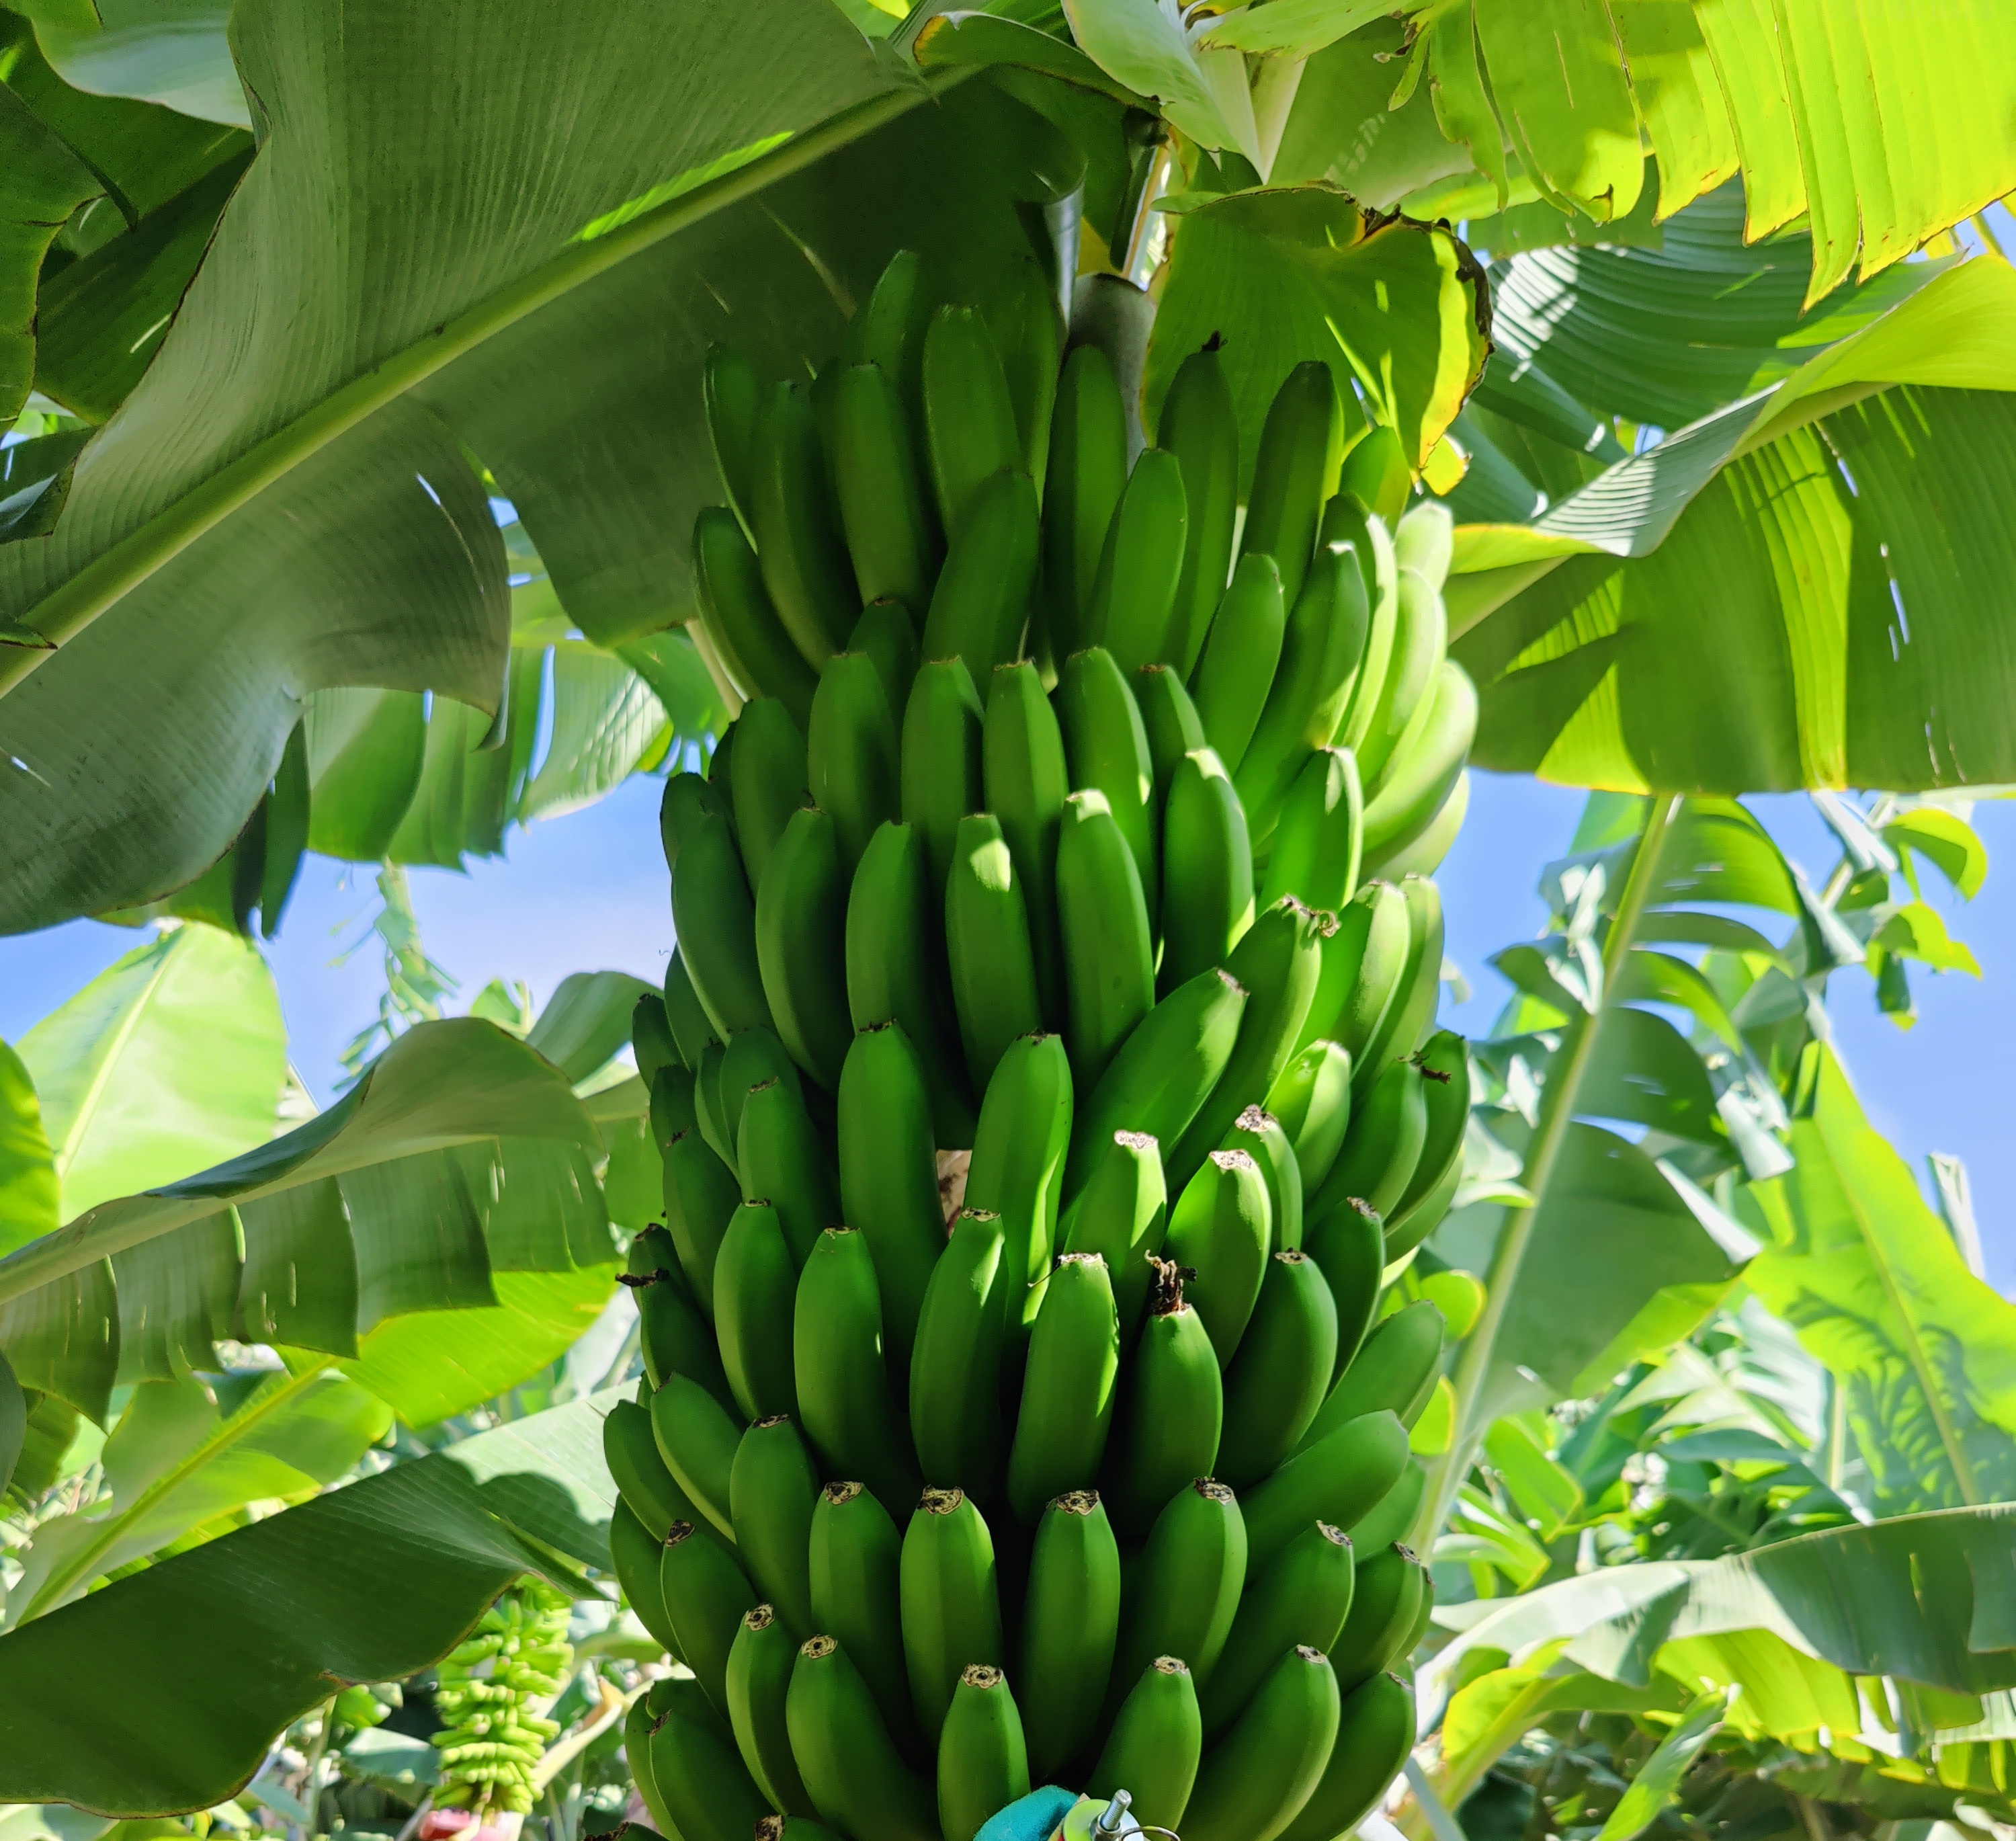
Label: Cut